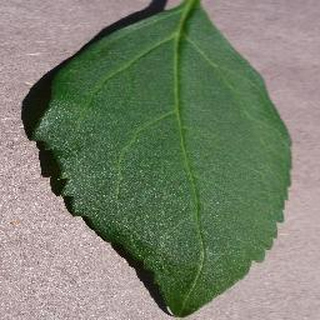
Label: healthy_cherry